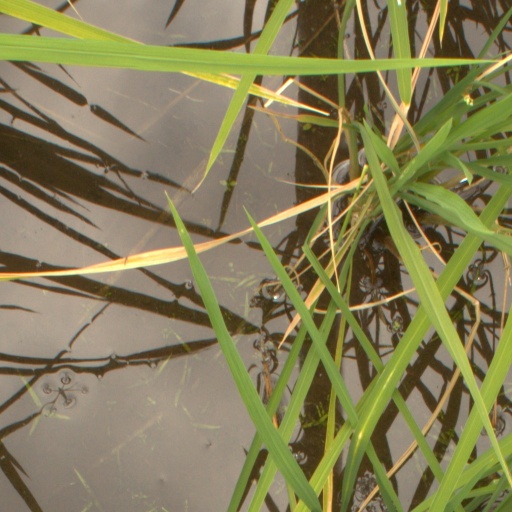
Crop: rice